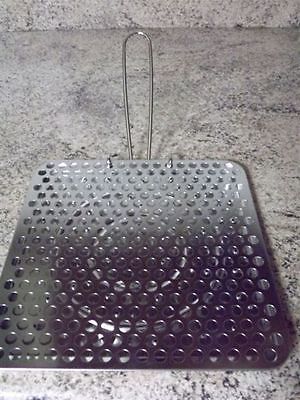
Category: toaster